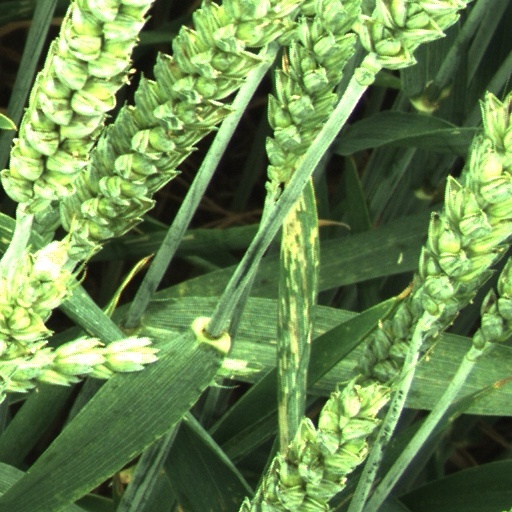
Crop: wheat